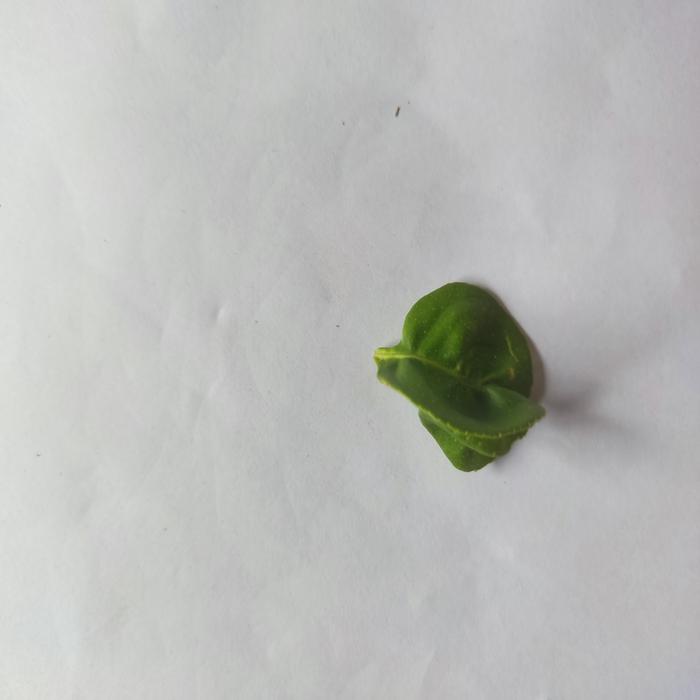
Crop: Lemon
Leaf condition: Leaf_Curl